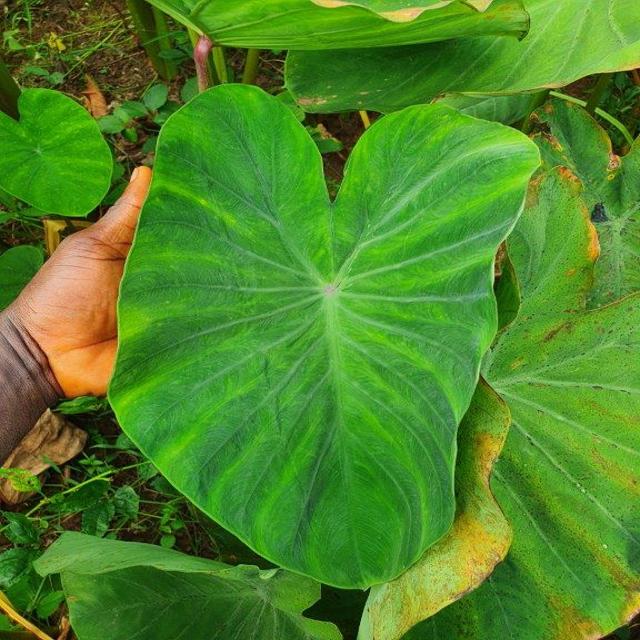
Label: Healthy